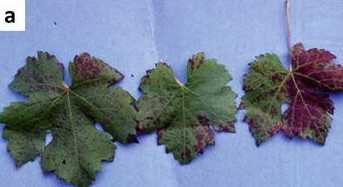
Plant: Grape
Disease: grapevine leafroll disease